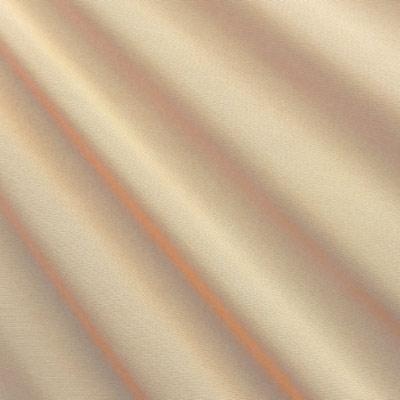
Solid Colored Mesh On Nylon Spandex, 4 Way Stretch, Light Peach
This is a Solid Colored Mesh on Nylon Spandex, 4 Way Stretch, Light Peach Made from 80% Nylon, 20% Spandex
Brand: CF
Category: Apparel & Accessories > Clothing > Lingerie > Bra Accessories